1904–05 Brentford F.C. season

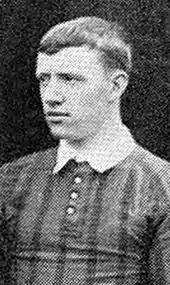
Signed from Darwen during the 1904 off-season, Jimmy Tomlinson would go on to be a mainstay at centre half until his departure in 1908.

It was a summer of fundraising for the Brentford board during the 1904 off-season, with the club needing to raise money for the work being undertaken at its new Griffin Park ground. £600 was raised (equivalent to £ in ) to pay summer wages for the squad and manager Dick Molyneux was once again able to sign new players soon after the end of the 1903–04 season, with goalkeeper Walter Whittaker, half back Jimmy Tomlinson and forwards John Boag, Fred Hobson, Frank Oliver, Alex Walker and Joe Warrington being signings of note. Molyneux's biggest transfer coup was that of forward Tommy Shanks, who returned to Brentford after 18 months away and off the back of a season in which he had scored 25 goals in Woolwich Arsenal's Football League Second Division triumph. The summer wages allowed full backs Jock Watson, Tommy Davidson and half backs James Bellingham, Jimmy Jay and George Parsonage to be retained, which on paper made the Bees' 1904–05 Southern League First Division squad arguably the club's strongest yet.